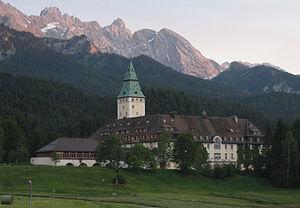
Schloss Elmau est un hôtel de luxe situé au pied des montagnes du Wetterstein dans une réserve naturelle, appartenant à la municipalité de Krün, entre Garmisch-Partenkirchen et Mittenwald en Bavière, Allemagne.